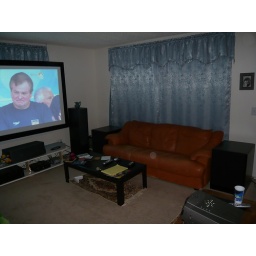
here you can see the subs on either side of the orange couch and in relation to the rest of the a/v setup